Dhebar Lake

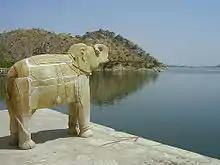
Marble Indian elephant at Jaisamand Lake

There are three islands on Dhebar Lake, and the tribe of Bhil Minas (see People of Rajasthan) inhabits all. The two bigger islands are known as Baba ka Magra and the smaller island is called Piari. There is a bund on the lake, which has to be mentioned due to its sheer size – long, high and broad at the base. On the marble dam are six exotic cenotaphs and a Shiva temple in the centre. The northern end of the lake has a palace with a courtyard while its southern end has a pavilion of 12 pillars. The hills to its south have grand palaces that have an excellent view of the lake.